Maison du chemin de Paradis

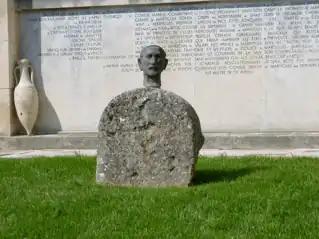
In the foreground, a bust of Charles Maurras made by the architect and sculptor Henry Bernard, Grand Prix de Rome. In the background, the "Mur des fastes" recounts the glories of Martigues over the centuries.

The "mur des Fastes" ("wall of splendors") was built in 1944 on the instructions of Maurras although he never saw the finished work due to his incarceration at the end of the Second World War. Inscriptions in capital letters on the wall summarize the history of Martigues:A bust of Charles Maurras made by the architect and sculptor Henry Bernard, Grand prix de Rome, is installed in front of "mur des Fastes". It rests on a merlon from the Greek wall or a fountain mascaron from the archaeological site of Saint-Blaise.